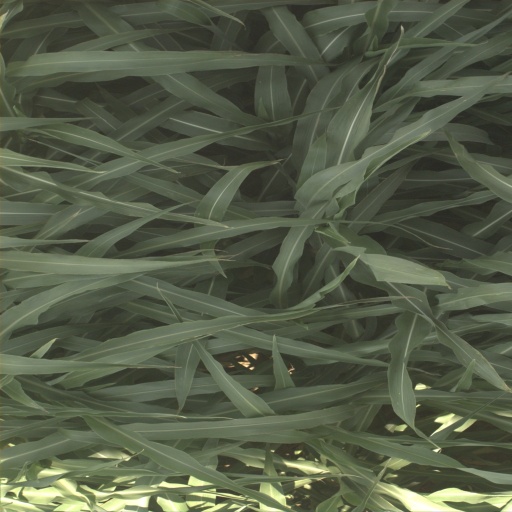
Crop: sorghum